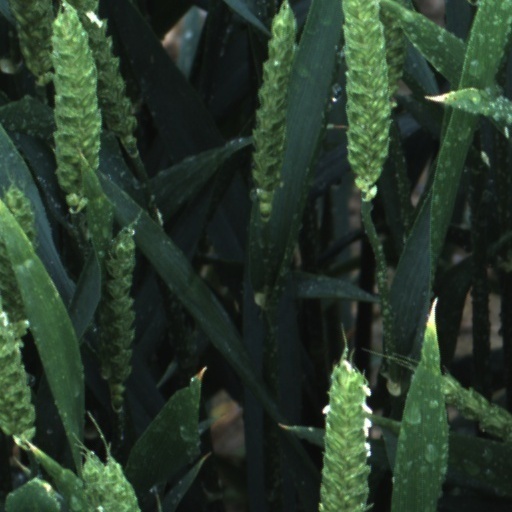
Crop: wheat